Van, Turkey

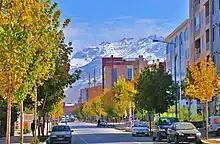
Streets of the city center

The Armenian genocide in Van Province started in late 1914 with attacks by the Ottoman Empire's Special Organization and affiliated paramilitaries. The regional Albanian administrator, Djevdet Bey, was reported to have said that "We have cleansed the Armenians and Syriac Christians from Azarbaijan, and we will do the same in Van". Numerous reports from Ottoman officials, such as a parliament deputy, the governor of Aleppo as well as the German consul in Van, suggested that deliberate provocations against the Armenians were being orchestrated by the local government. In mid-April 1915, Cevdet Bey ordered the execution of four Armenian leaders, and he demanded that all Armenian males of military age gather before him, which drove the Armenians to take up arms in self-defense. On the other hand, historian and sociologist Taner Akçam acknowledges that in the case of Van, the deportations may have been driven by military necessity and states the resistance in Van should be examined as a separate case,although this is very similar to official turkish positions denying the Armenian Genocide.